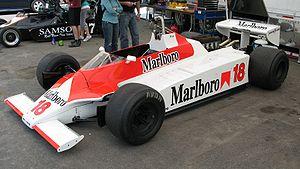
La McLaren M30 est la monoplace de Formule 1 engagée en par l'écurie Marlboro Team McLaren en championnat du monde de Formule 1 1980 lors de quatre courses. Un seul exemplaire de cette monoplace a été construit.
Alain Prost, né le 24 février 1955 à Lorette dans le département de la Loire, est un pilote automobile français. Quadruple champion du monde des pilotes de Formule 1 en 1985, 1986, 1989 et 1993, victorieux de 51 Grands Prix de Formule 1 pour 199 départs entre 1980 et 1993, celui que l'on surnomme « Le Professeur » est considéré comme l'un des plus grands pilotes de l'histoire de son sport. Michael Schumacher a été le premier à dépasser le total record de 51 victoires que Prost détenait depuis 1993, à l'occasion du Grand Prix de Belgique en 2001. En 1999, Prost a reçu les World Sports Awards du siècle dans la catégorie sport automobile. Sa rivalité au sommet avec Ayrton Senna fait partie des grandes heures de la Formule 1 au tournant des années 1980 et 1990. Il demeure le seul pilote de l'histoire à devenir champion du monde par deux fois en battant son équipier champion du monde en titre. Il est également le seul champion du monde français de Formule 1, et son palmarès le voit figurer sur un plan statistique parmi les cinq meilleurs pilotes de l'histoire.